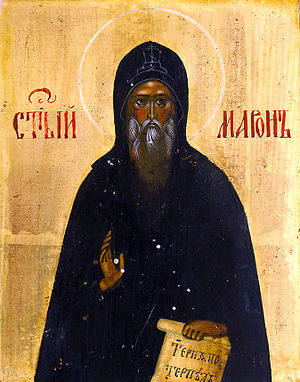
Den maronitiske kirke
Russisk ortodoks ikon med Sankt Maron.
Den maronitiske kirke er en af den katolske kirkes 23 særkirker. Kirken følger det byzantinske ritual og bruger syrisk og arabisk som liturgisk sprog, men anerkender paven som religiøst overhoved. Den maronitiske kirke har omtrent 3.100.000 tilhængere, hovedsagelig i Mellemøsten, Syd- og Nordamerika. Kirken er en af de vigtigste religiøse grupper i Libanon, hvor ca. 21% af befolkningen er maroniter.